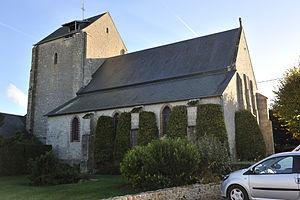
Église Notre-Dame, Charmont-en-Beauce, Loiret, France
Charmont-en-Beauce est une commune française, située dans le département du Loiret en région Centre-Val de Loire.